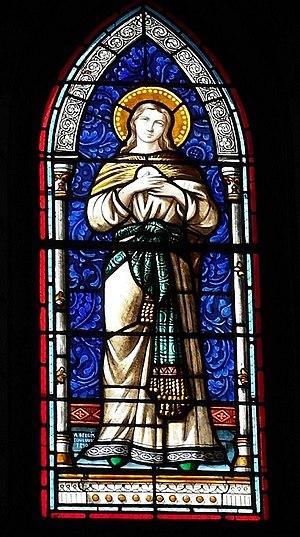
Laroque - Saint Tarsicius - Vitrail de la chapelle Saint-Jean.
La chapelle Saint-Jean de Laroque est un édifice religieux situé au cœur du village médiéval de Laroque dans le département français de l'Hérault et la région Occitanie.